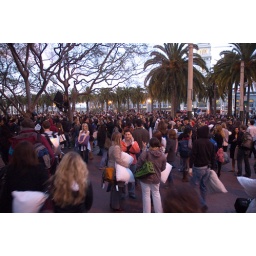
Flash mob pillow fight near the ferry building in SF.